Tom Wills

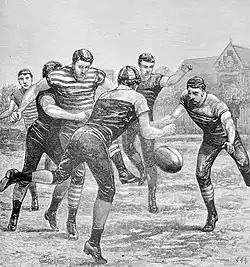
Football match between Geelong and Melbourne. The two clubs fought over which side "owned" Wills.

Wills moved to the family home in Geelong. Always a black sheep of sorts, he became increasingly estranged from his mother and sister Emily from this point on. Family letters from mid-1864 reveal that Wills had a "wife"—a "bad woman", according to Emily. It is likely a reference to the already-married Sarah Barbor ("née" Duff). Born in Dublin, she is a mysterious figure, but is known to have remained Wills' lifelong partner. The de facto nature of their relationship, and even Barbor's existence, were probably kept secret from Wills' mother for a number of years.